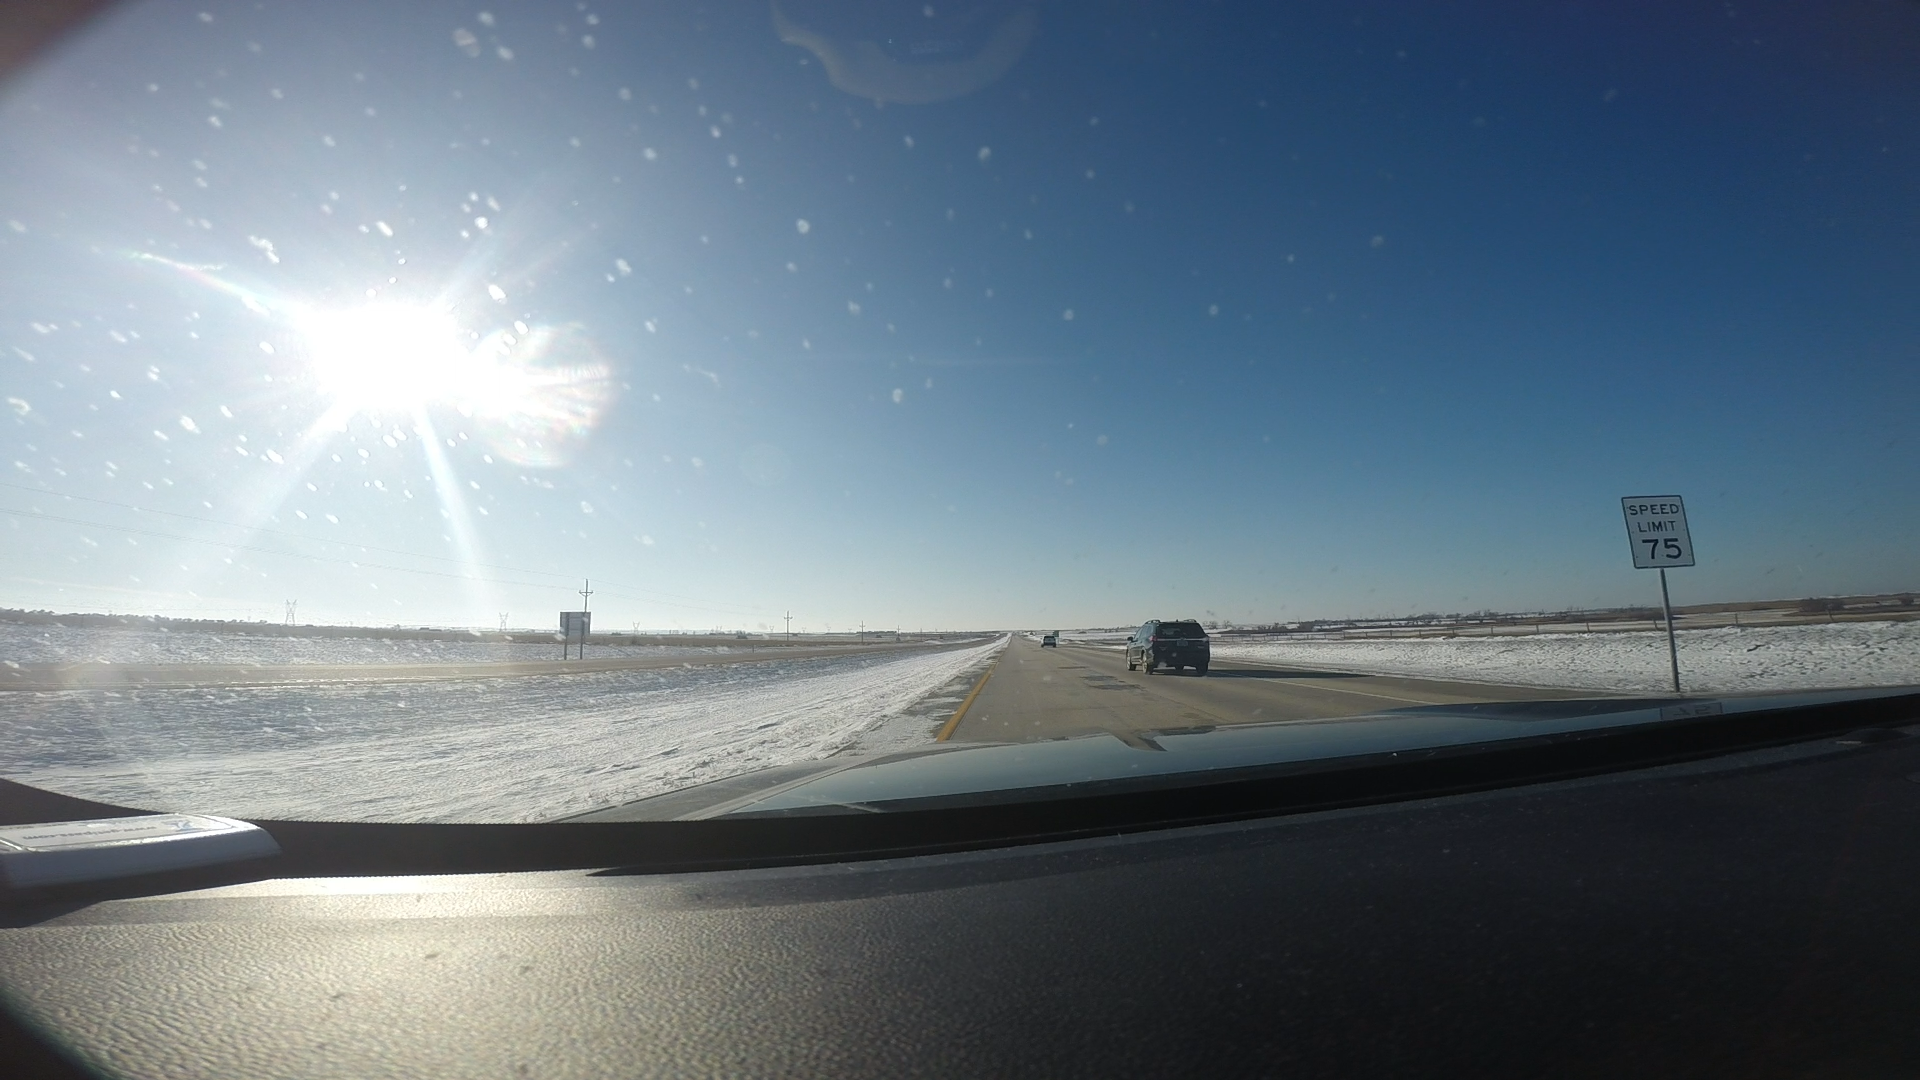
Speed limit sign label: mph75